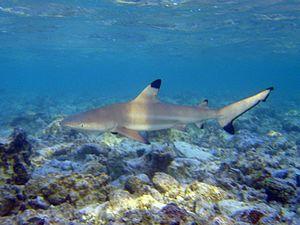
Le Requin à pointes noires est une espèce de requins de la famille des Carcharhinidae, facilement identifiable par les pointes noires de ses nageoires, en particulier sur la première nageoire dorsale et la nageoire caudale. Il fait partie des requins les plus abondants des récifs coralliens tropicaux de l'océan Indien et de l'océan Pacifique. Cette espèce préfère les eaux côtières peu profondes et expose fréquemment sa première nageoire dorsale dans ces zones. La plupart des Requins à pointes noires vivent sur les rebords de récifs et les fonds sableux, mais ils sont également connus pour supporter des environnements saumâtres ou d'eau douce. Cette espèce atteint généralement une longueur de 1,6 m.